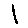
Label: 1